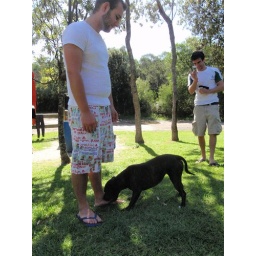
the dog would come up to you leag and push the ball against it but would not give it to you